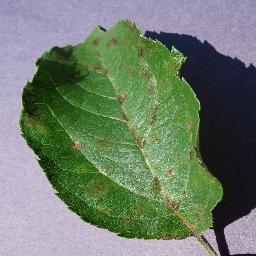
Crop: apple
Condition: scab